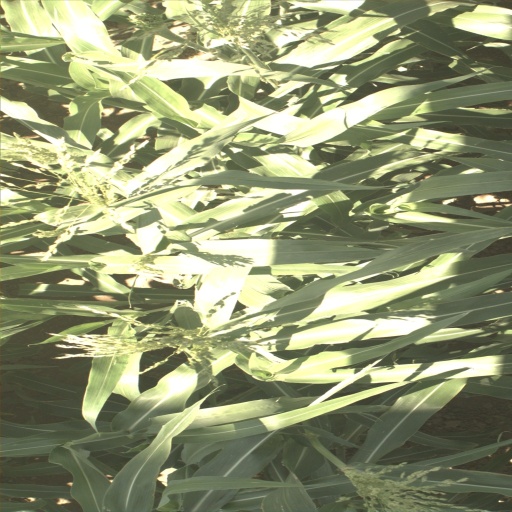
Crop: sorghum